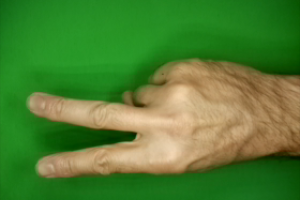
Label: scissors